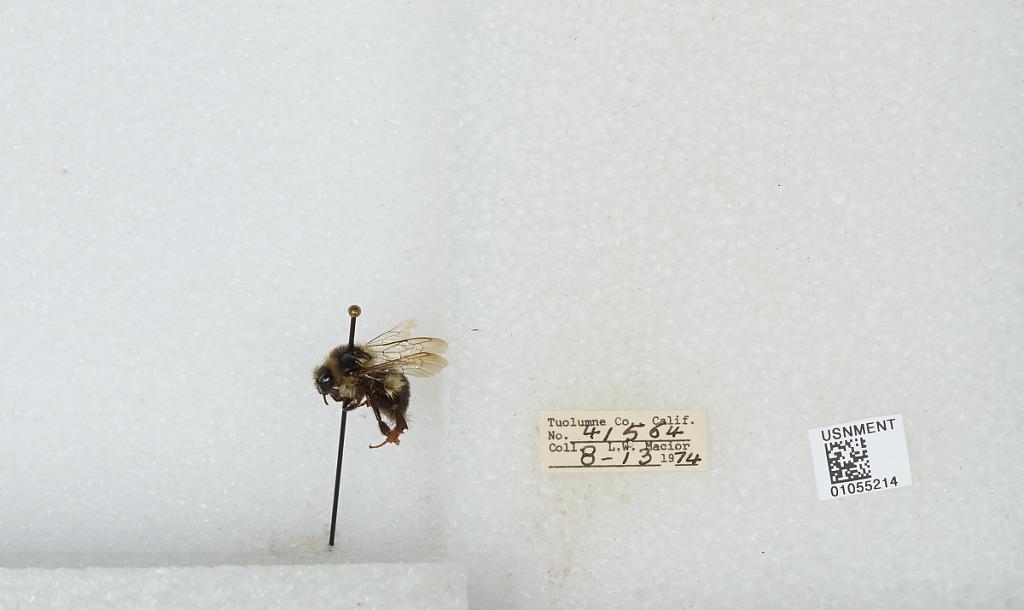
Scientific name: Bombus bifarius nearcticus
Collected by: L. Macior
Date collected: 1974-8-13
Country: United States
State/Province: California
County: Tuolumne
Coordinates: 38.02, -119.93